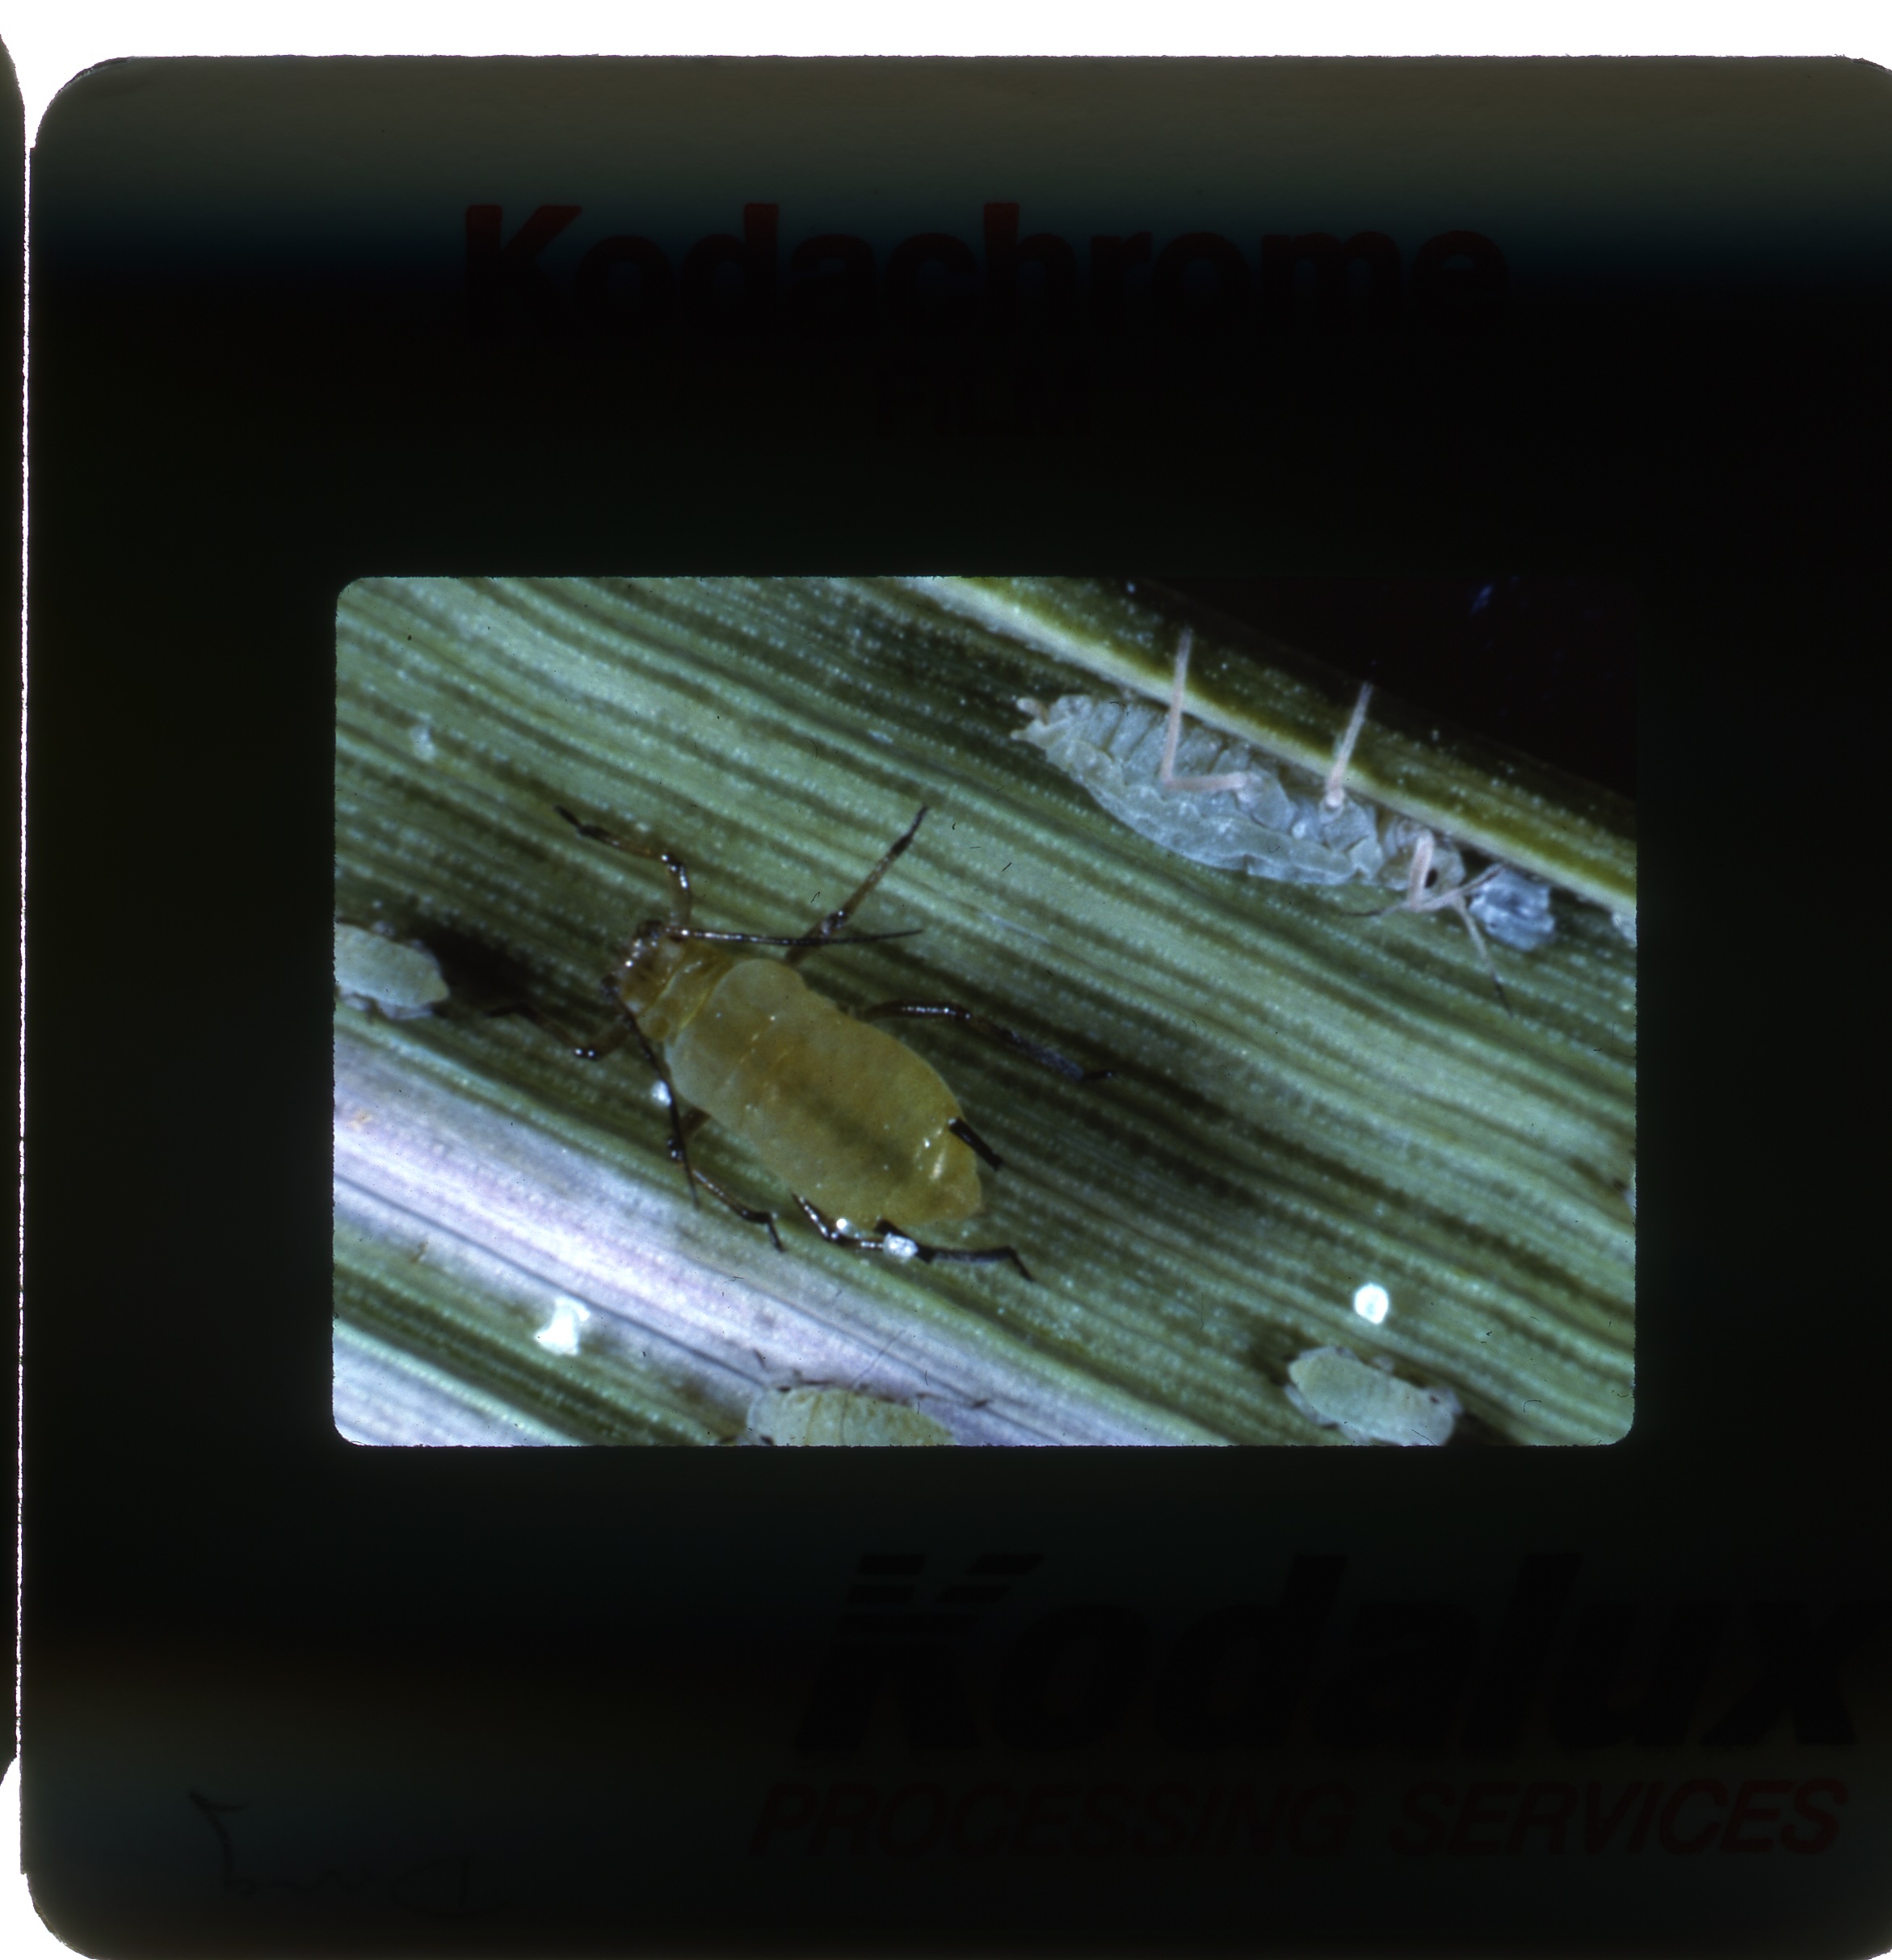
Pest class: russian_wheat_aphid